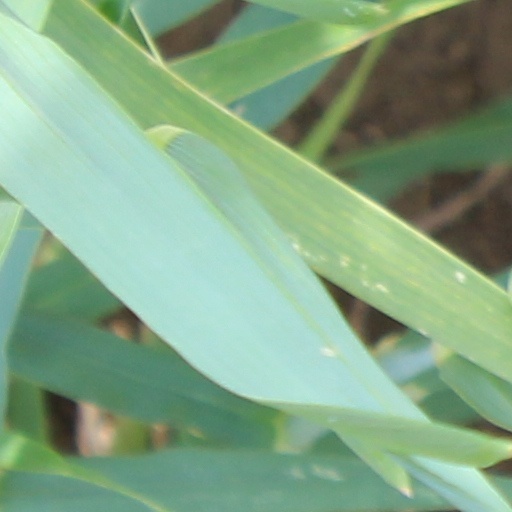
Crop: wheat